Flora of Saskatchewan

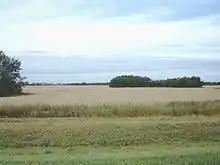
Grain field in the aspen parkland near Saskatoon

Agriculture in Saskatchewan is the production of various food, feed, or fiber commodities to fulfill domestic and international human and animal sustenance needs. The newest agricultural economy to be developed in renewable biofuel production or agricultural biomass which is marketed as ethanol or biodiesel. cultivation and livestock production have abandoned subsistence agricultural practices in favor of intensive technological farming resulting in cash crops which contribute to the economy of Saskatchewan. The particular commodity produced is dependent upon its particular biogeography or ecozone of Geography of Saskatchewan. Agricultural techniques and activities have evolved over the years. The first nation nomadic hunter-gatherer lifestyle and the early immigrant ox and plow farmer proving up on his quarter section of land in no way resemble the present farmer operating huge amounts of land or livestock with their attendant technological mechanization.